Flour Bridge

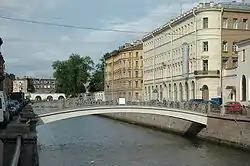

The Flour Bridge is a bridge across the Griboyedov Canal in Saint Petersburg, Russia.